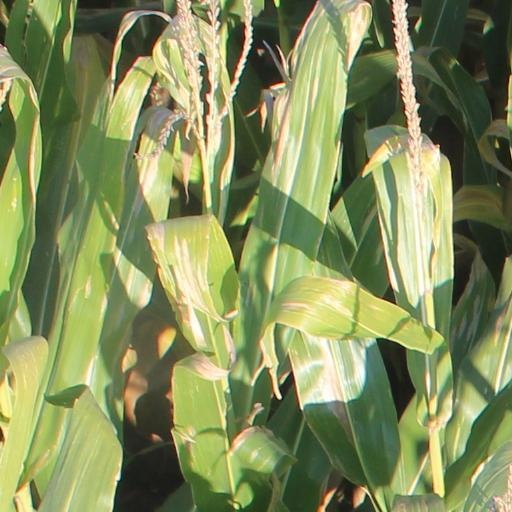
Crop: maize; corn